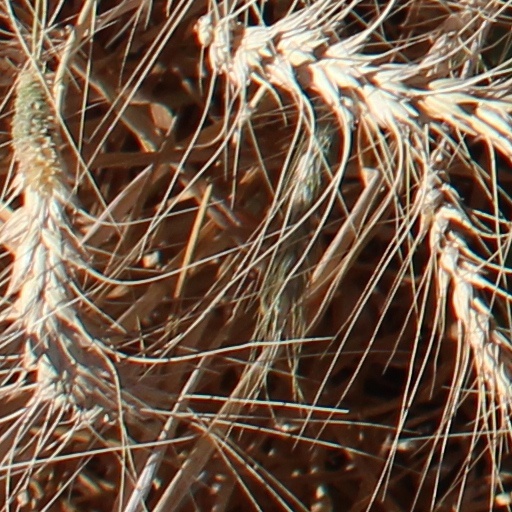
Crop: wheat